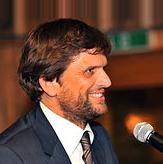
Age: 40